Cessna 152

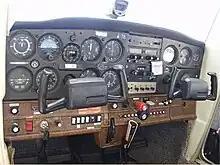
Instrument panel

Dual controls are available as optional equipment on the Cessna 152 and almost all 152s have this option installed.